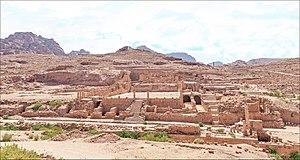
Le Grand Temple vue de son entrée coté est.
La gestion de l'eau à Pétra a forgé la puissance et le niveau de vie des résidents de la capitale de l'ancien royaume nabatéen. Cité parmi les plus puissantes de l'Antiquité, Pétra ne tient pas sa célébrité et sa prospérité, uniquement par ses magnifiques bâtiments creusés et sculptés dans la roche des montagnes environnantes. C’est surtout par son extraordinaire système hydraulique construit au cours des siècles, que Pétra a pu se développer au milieu d'un désert inhospitalier, et devenir une étape stratégique pour les caravanes chamelières, venant de l’Arabie ou de la lointaine Asie et ...apportant les soies, les épices et les parfums, vers les cours d’Europe.